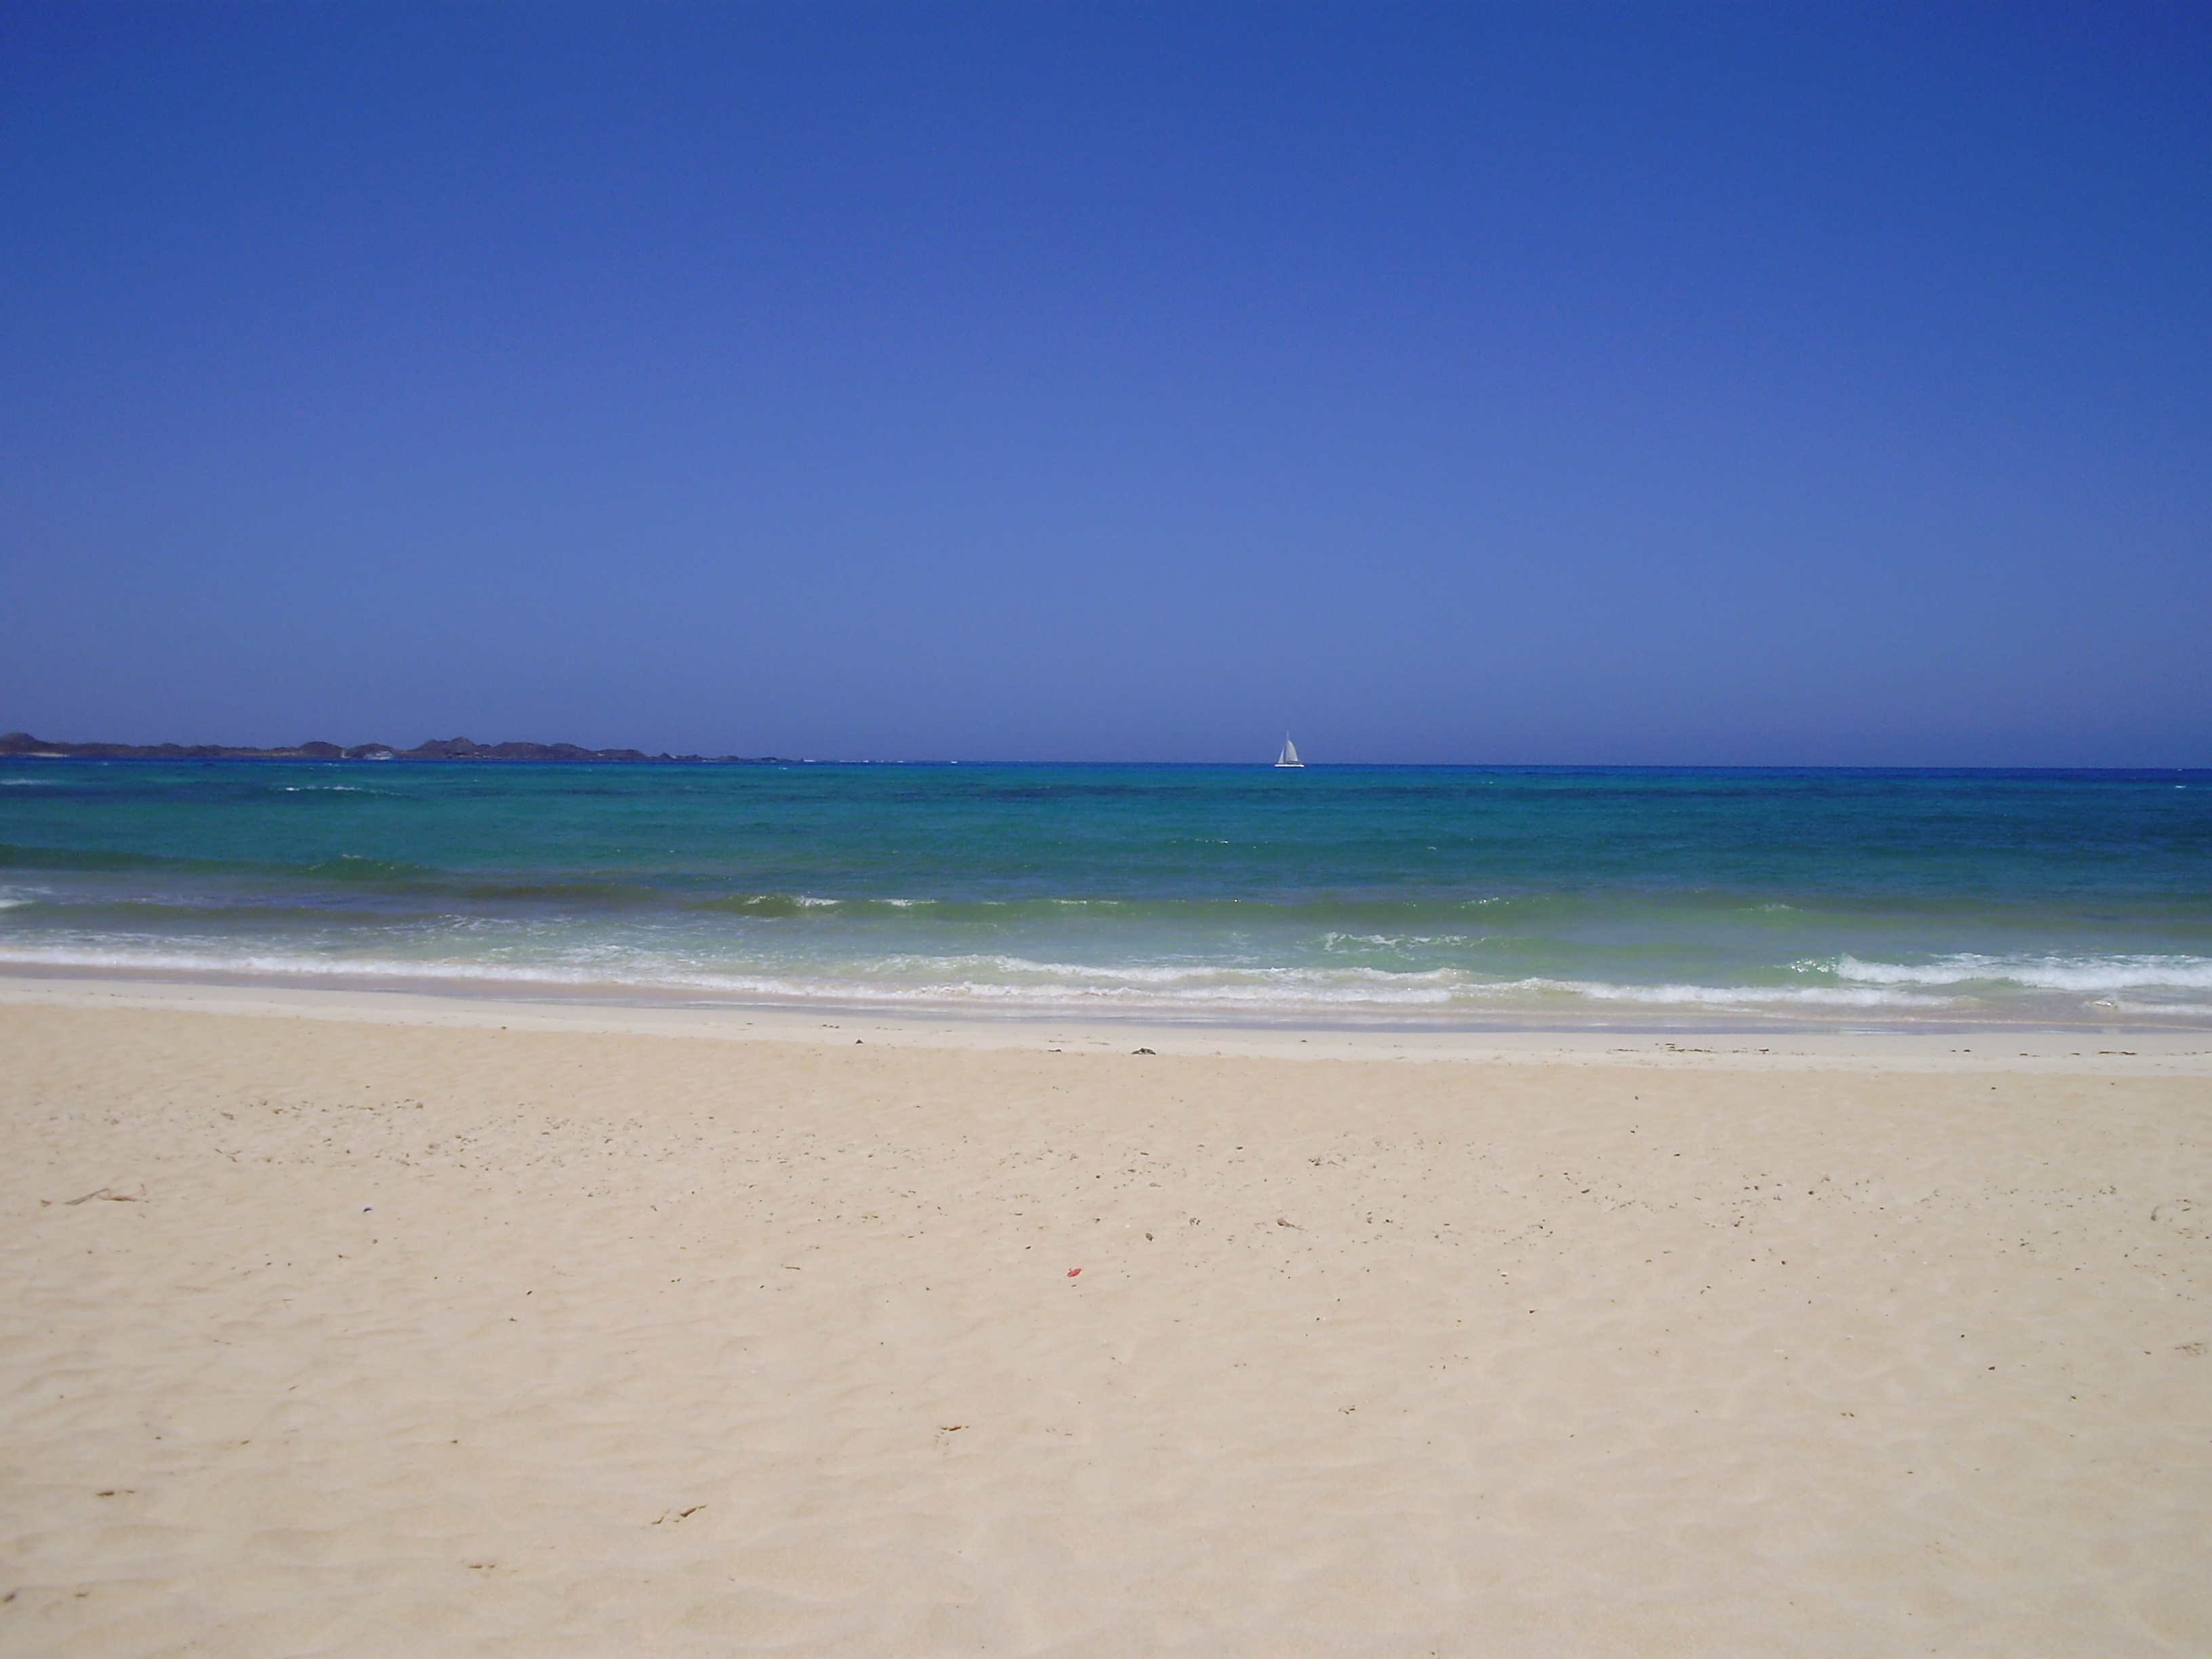
beach, sea, coast, water, sand, ocean, horizon, shore, wave, summer, vacation, bay, island, body of water, spain, cape, fuerteventura, canary, wind wave